Gustavus Hindman Miller

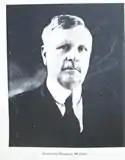
Gustavus Hindman Miller.

Gustavus Hindman Miller (1857–1929) was a merchant, manufacturer, financier, capitalist farmer, author and public spirited citizen of Chattanooga, Tennessee.